Question: Please indicate a possible affordance area of baseball bat that can be used for hitting
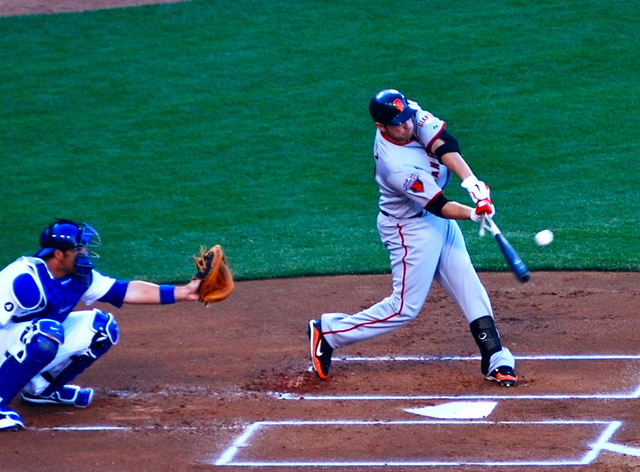
Answer: [490.5, 221.5, 528.5, 276.5]